Rural women

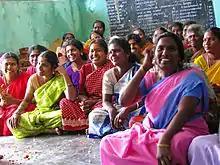
Rural women in a community meeting related to microfinace in India. Rural women play an important part of rural development the world over -- when given economic access and opportunities, they transform their communities investing in infrastructure and community well-being.

Rural women play a fundamental role in rural communities around the world providing care and being involved in number of economic pursuits such as subsistence farming, petty trading and off-farm work. In most parts of the world, rural women work very hard but earn very little.